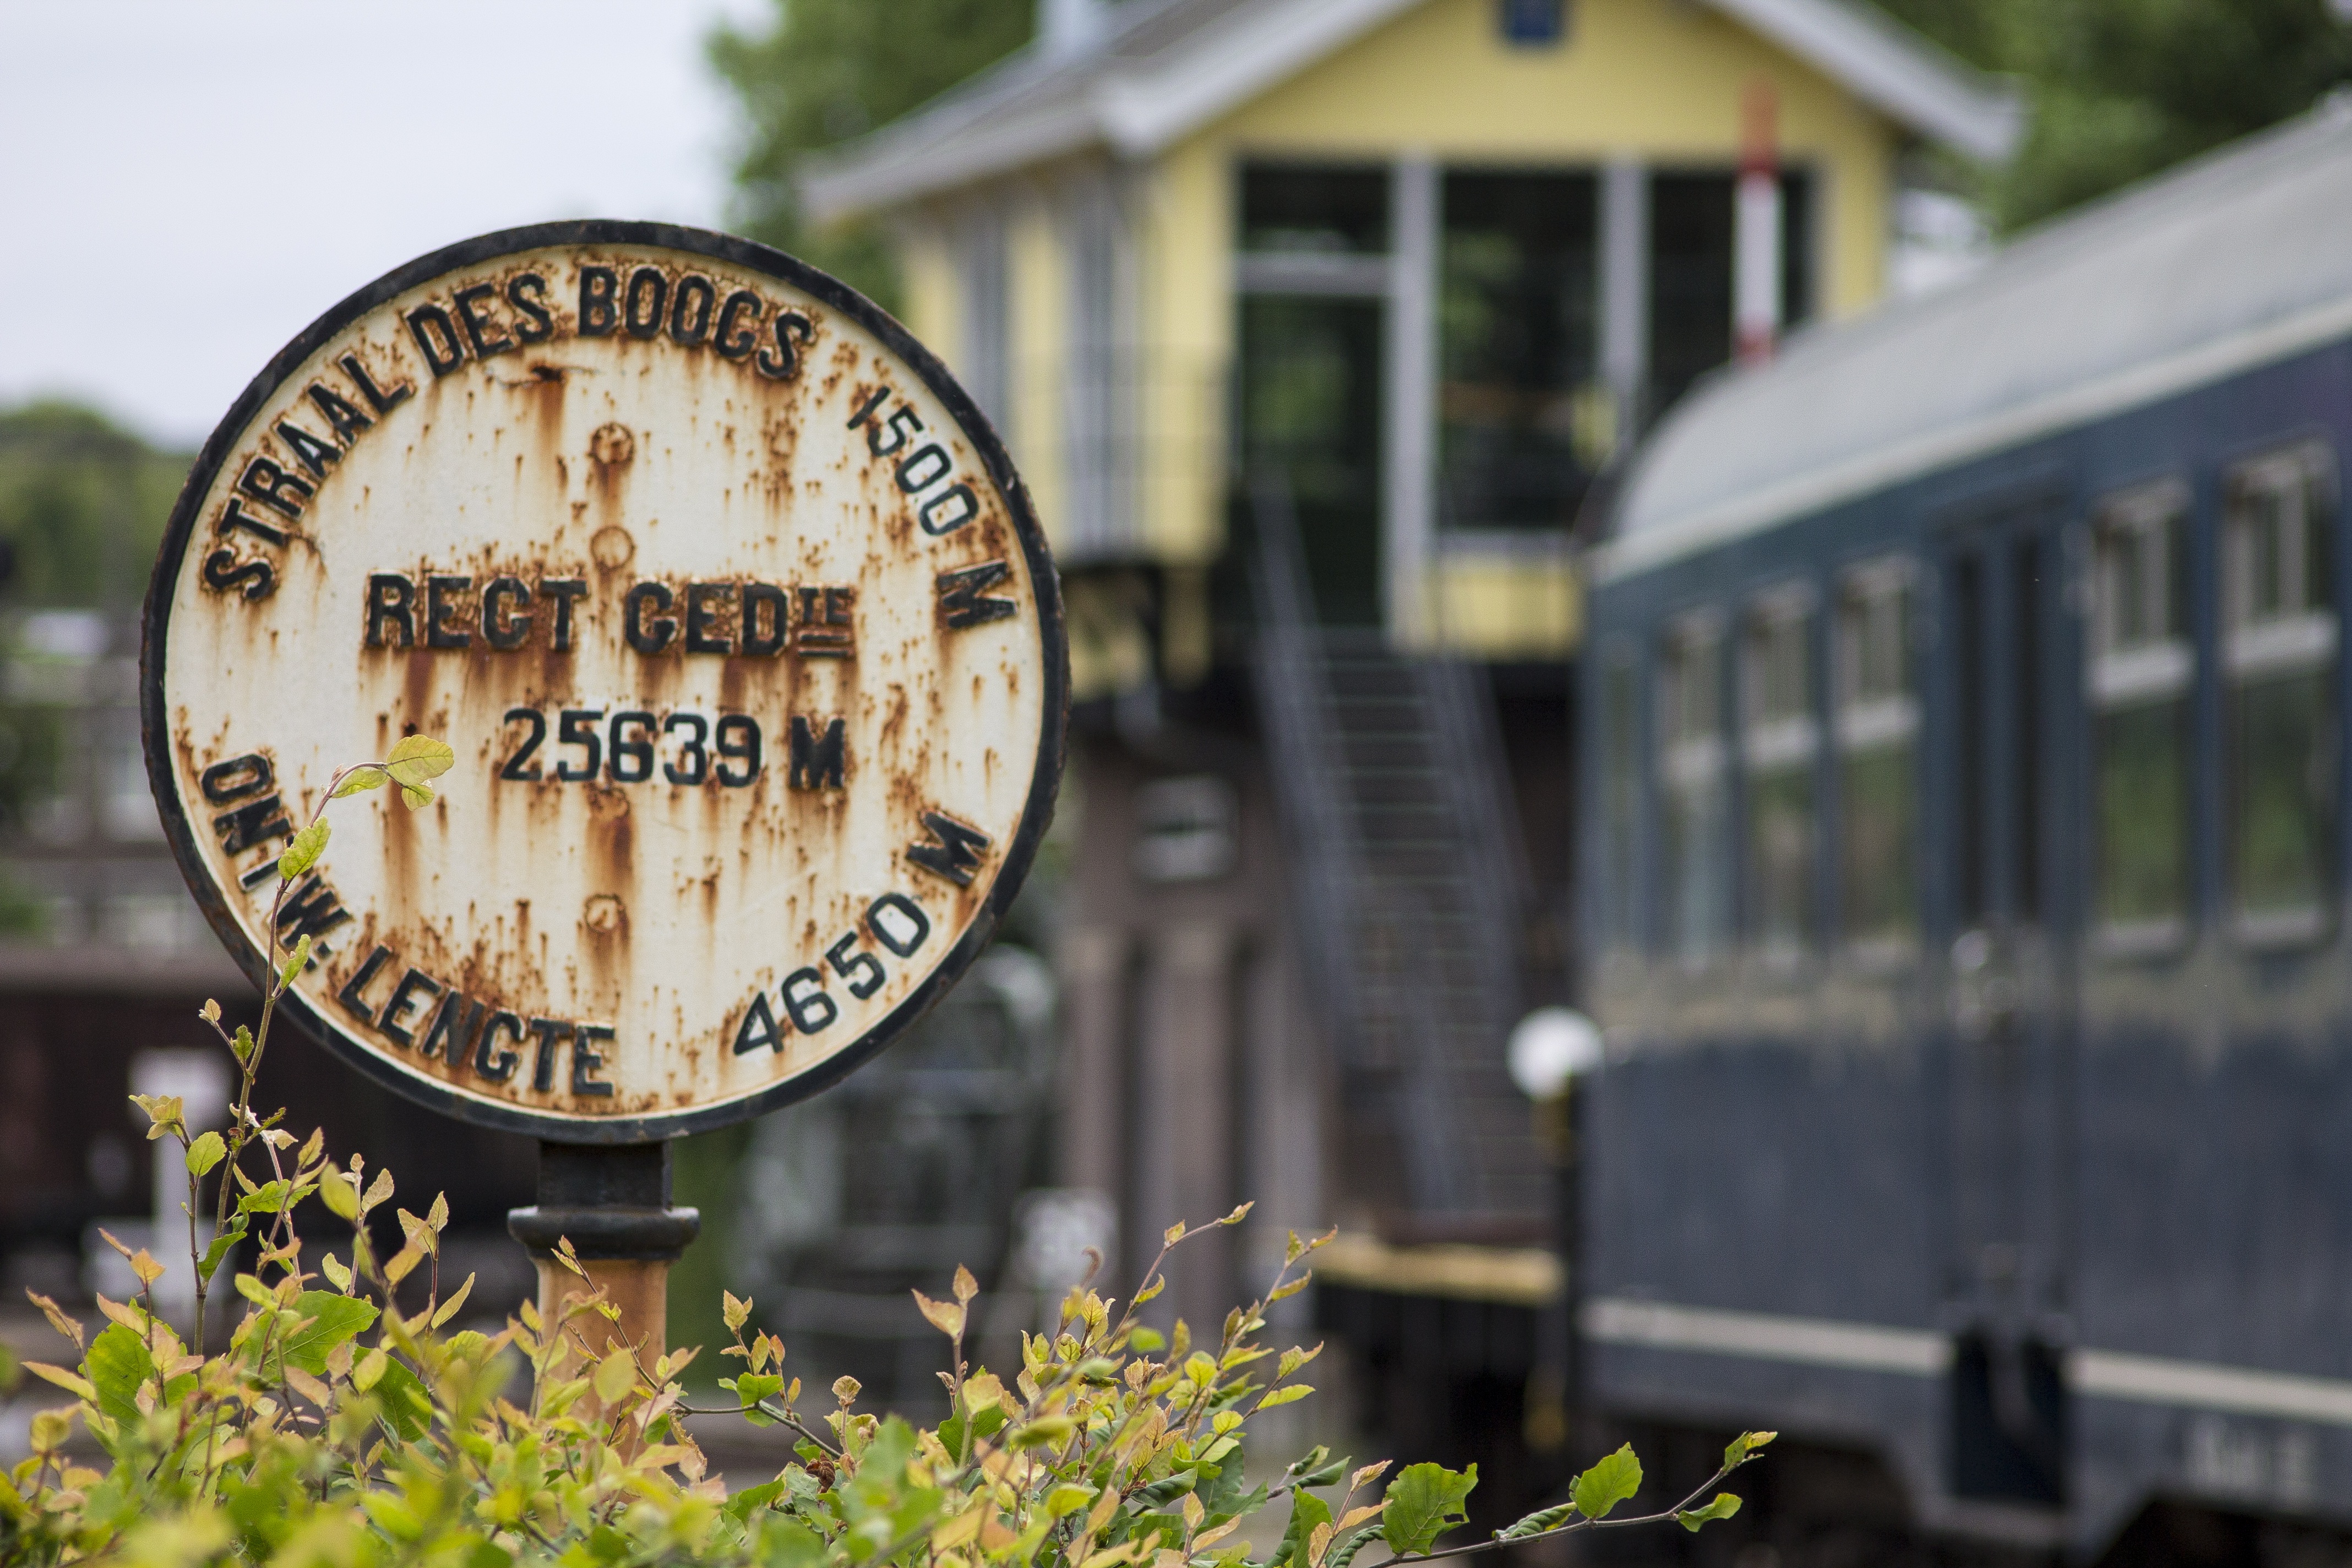
tree, grass, board, car, vintage, retro, house, old, train, transport, rust, vehicle, netherlands, rusty, trains, classic, rapture, dutch railways, vintage sign, dutch train, ancient board, rusty sign, seinen